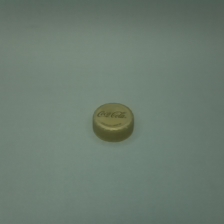
Color: yellow/gold
Cap type: standard cap